SNX8

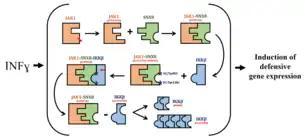

SNX8 is a key component in the induction of downstream effector antiviral gene transcription in response to DNA viruses, as it is necessary for MITA-mediated activation of the IFNβ promoter in a dose-dependent manner. It regulates the activation of MITA, a central adaptor protein in the innate immune response to DNA viral infections that activates and onsets the antiviral response, by allowing its association with the class III phosphatylinositol 3 kinase VPS34-containing translocon machinery to form the MITA-Vps34 translocation complex; this linkage is crucial for MITA transport from the ER to perinuclear microsomal punctuate structures, which are induced by infection of viruses such as HSV-1, via Golgi mediated intracellular traffic. This MITA transport pathway is vital for the immune response to start. SNX8 is suggested to play a role in MITA's activation through this transport pathway, modulating its phosphorylation at serine in position 366 and recruiting the transcription factor IRF3 whose activation is important in the activation of the IFNβ promoter transcription. This hypothesis is supported by the fact that MITA, SNX8 and VPS34 colocalize in the cytoplasm, and that SNX8 localization in ER, ER-Golgi intermediate compartment, Golgi and endosomes is similar to that of MITA. Examples of genes whose DNA virus-triggered expression is stimulated by SNX8 are IFNB1, ISG56, CXCL10 and IL6 (being IFNB1 and IL6 related to cytokine secretion).